Cripavirus internal ribosome entry site

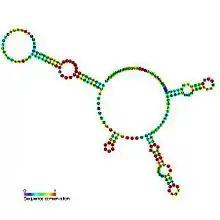
Predicted secondary structure and sequence conservation of IRES_Cripavirus

The Cripavirus internal ribosome entry site (CrPV IRES) is an RNA element required for the production of capsid proteins through ribosome recruitment to an intergenic region IRES (IGR IRES).